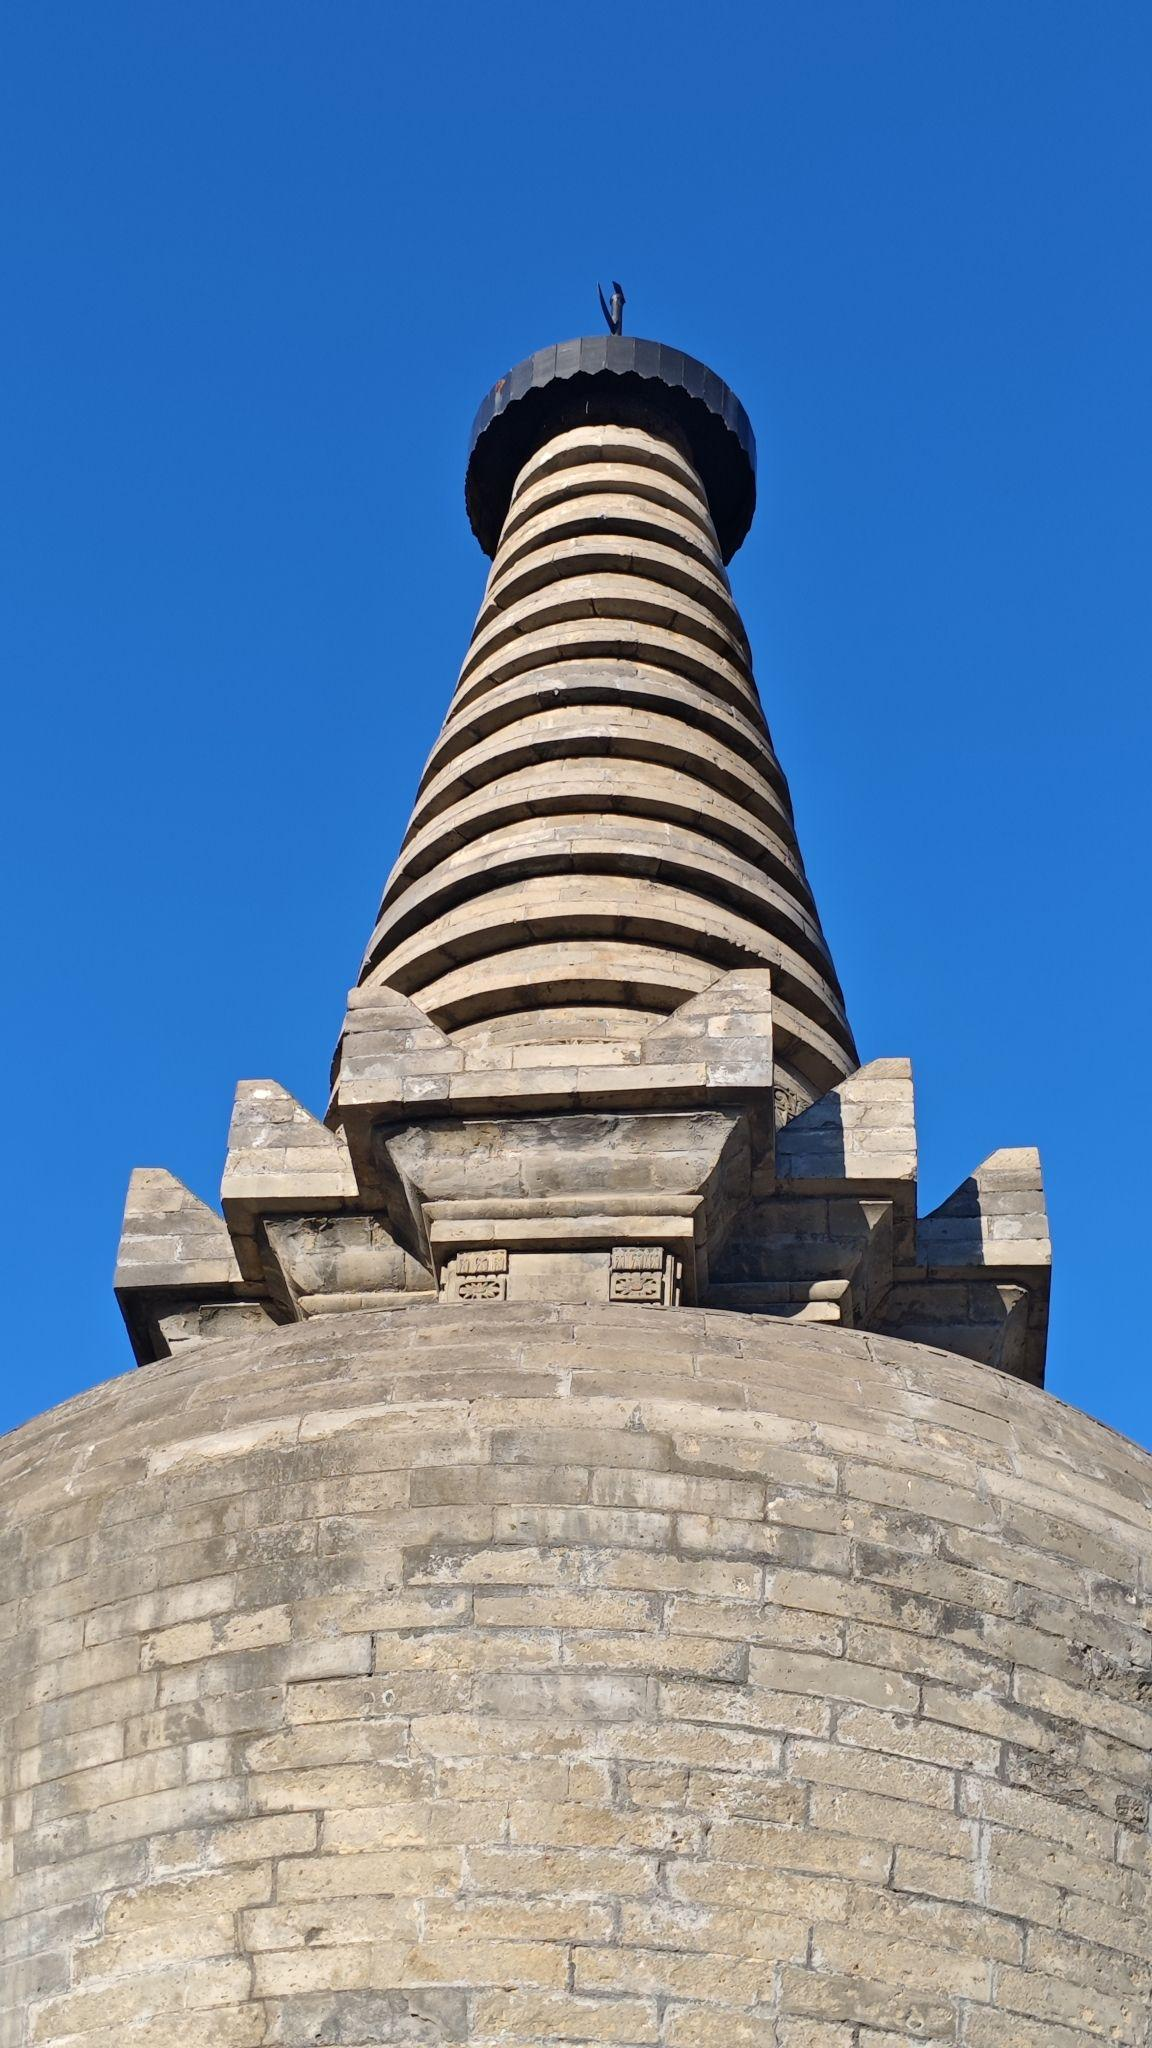
地标名称：崇国寺塔
所在城市：北京市·石景山区